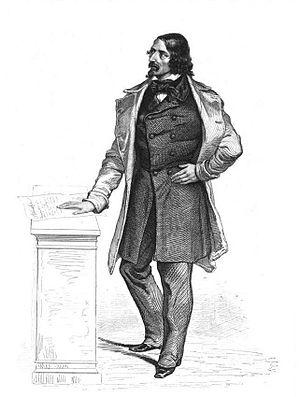
Charles Lagrange, né à Paris le 28 février 1804 et mort à La Haye le 22 décembre 1857, est un homme politique républicain français du XIXᵉ siècle.